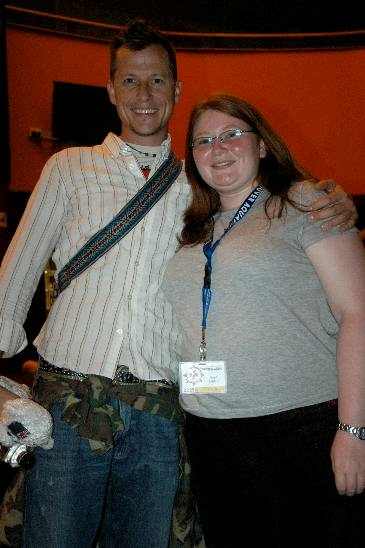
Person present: Yes